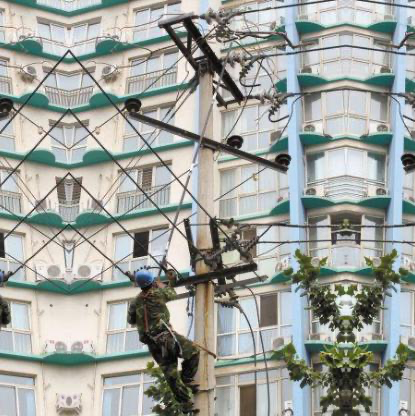
Objects in the image:
label: helmet
label: helmet